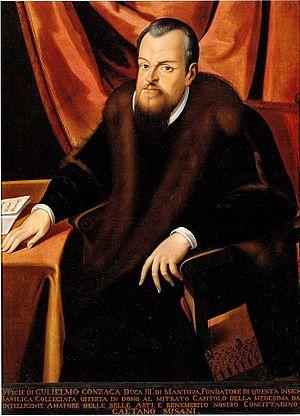
Guillaume Gonzague, en italien Guglielmo Gonzaga, né le 24 avril 1538 à Mantoue et mort le 14 août 1587 à Goito, est un prince italien.